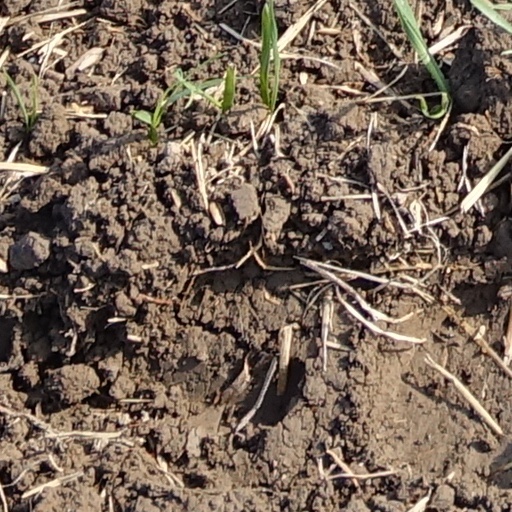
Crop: wheat